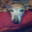
Label: dog